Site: brandenburg
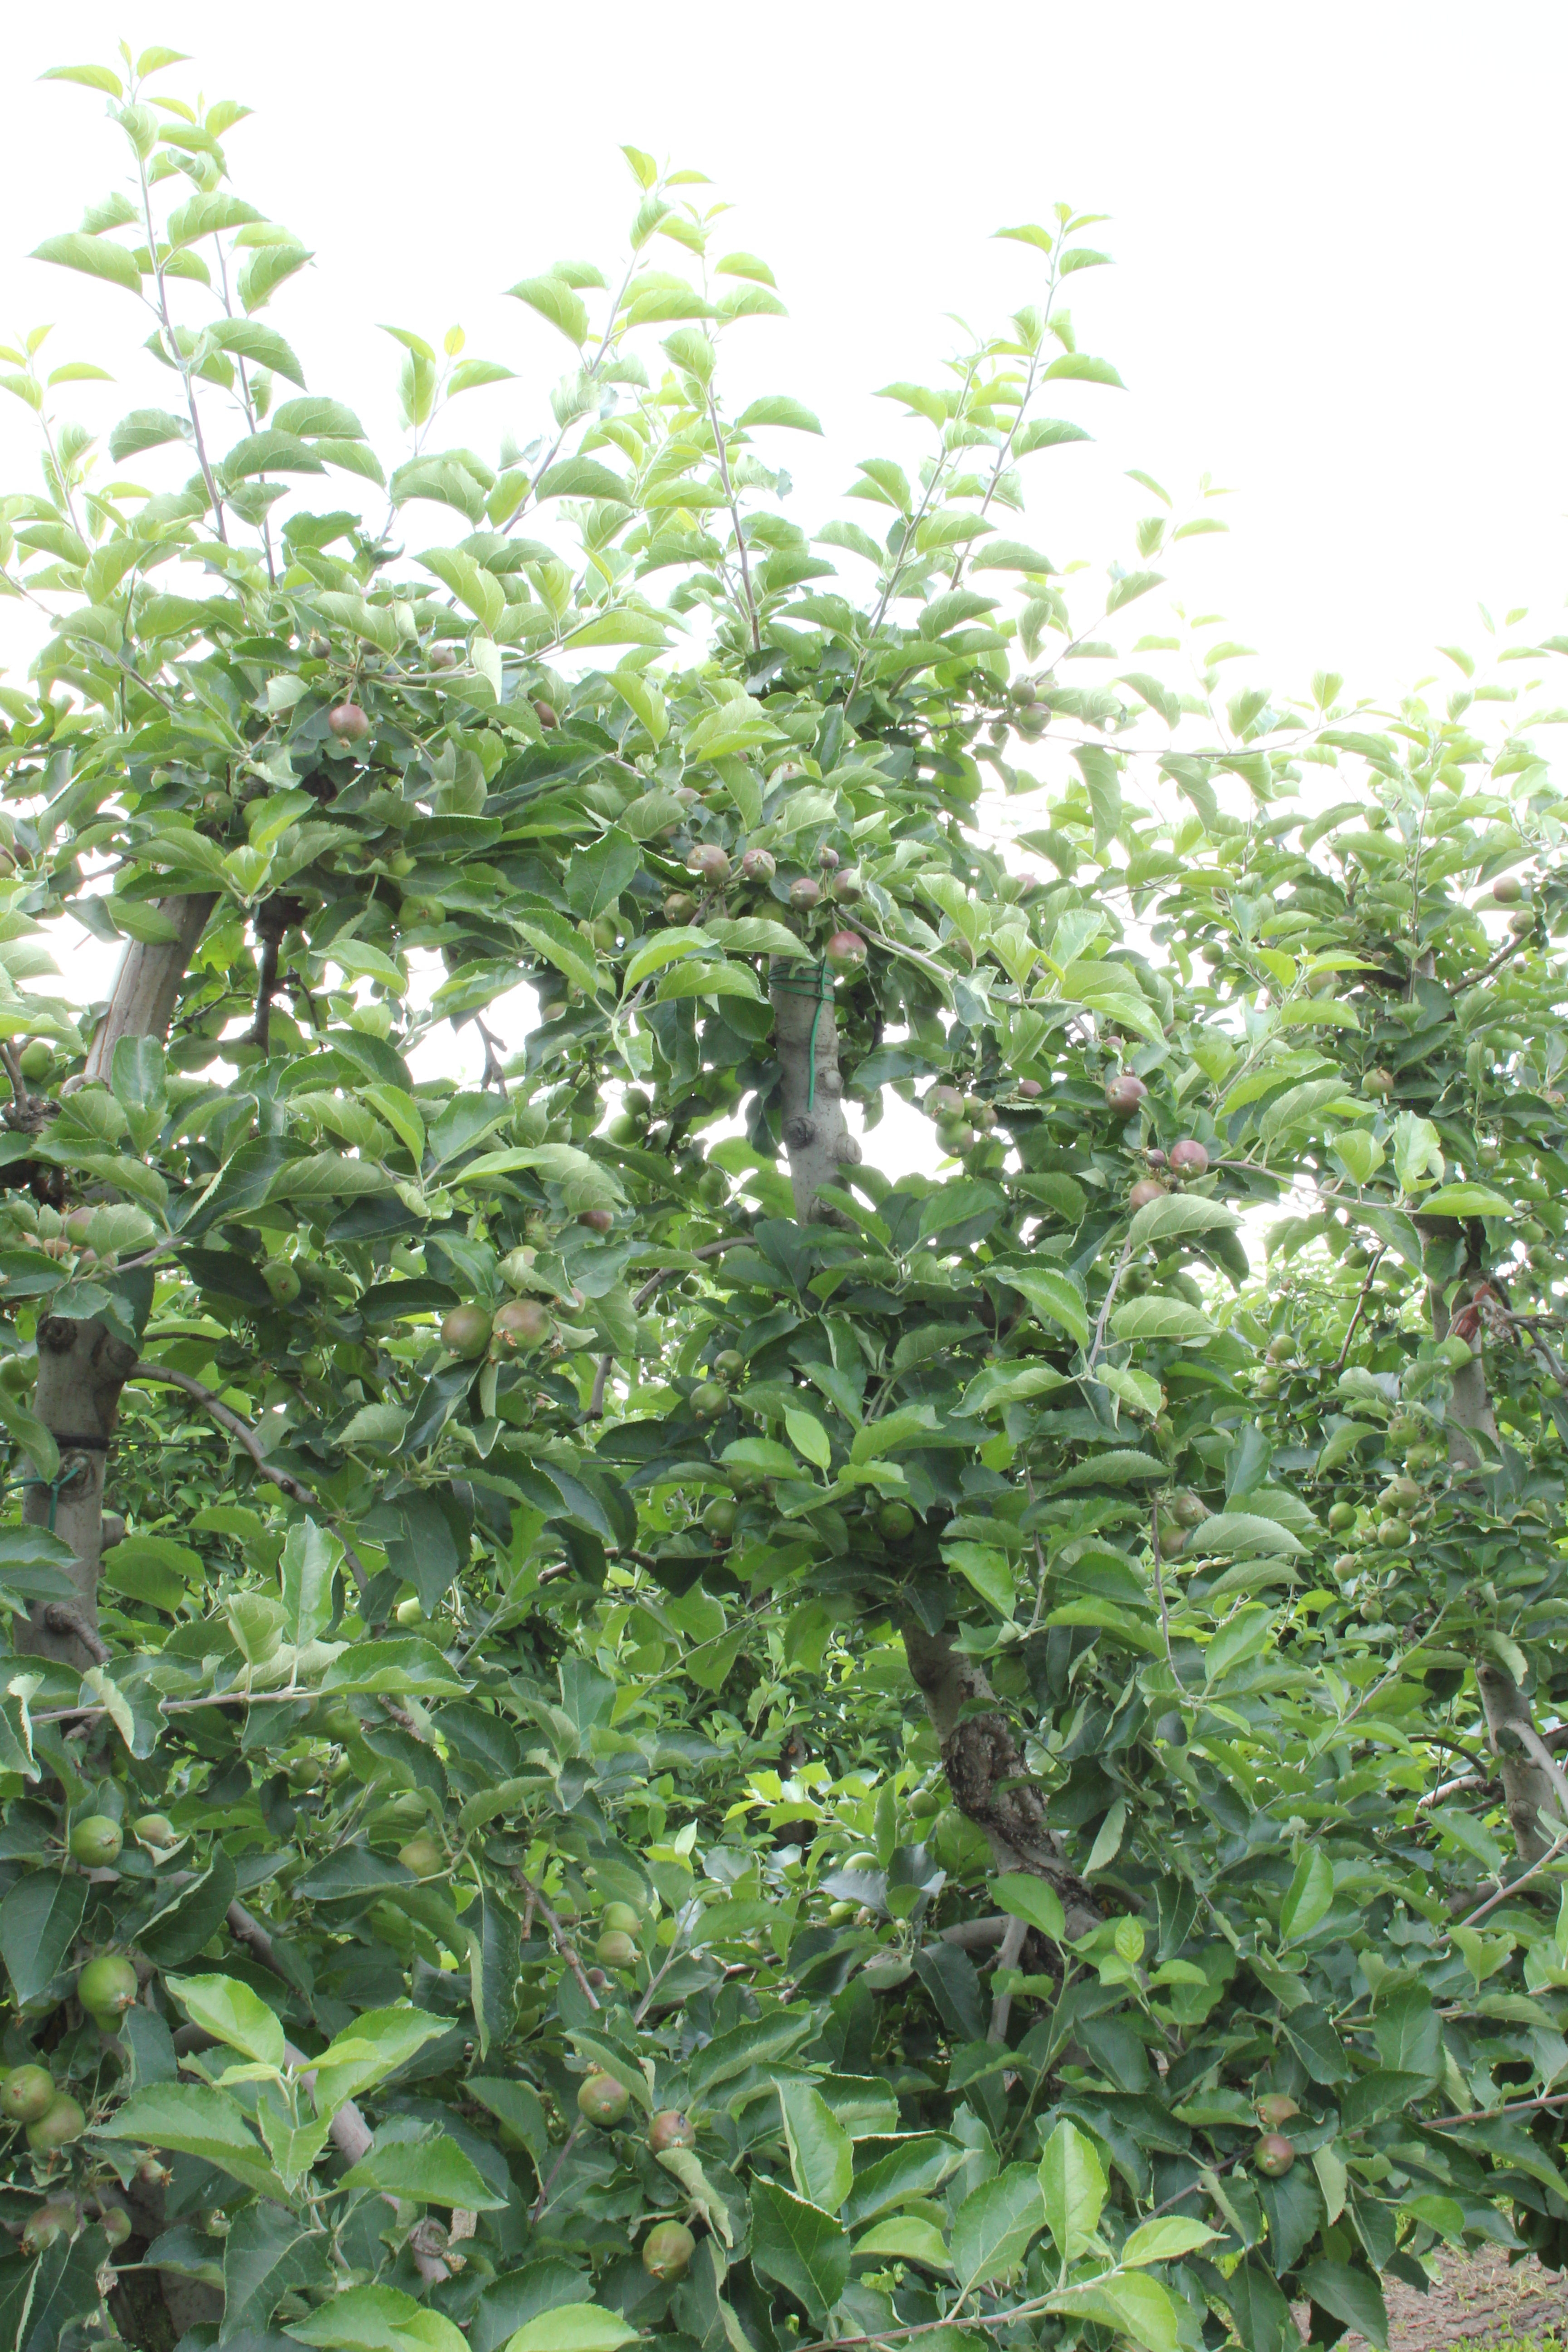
Growth stage (BBCH 73): Development of fruit